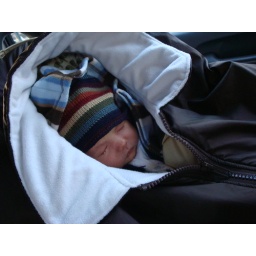
relaxing in the car seat